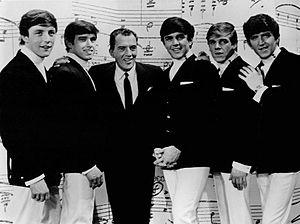
Une émission de variétés est un programme télévisé de divertissement, souvent diffusée en soirée. Commun aux chaines du monde entier, la variété est un des plus anciens formats, apparut dès les tout début de la télévision qui tire son origine des spectacles de music-hall et des vaudevilles. Composé d'une variété de prestations, principalement des performances musicales et sketchs humoristiques, qui sont normalement présentés par un animateur. Parmi les autres types de performances on trouve aussi la magie, des numéros de cabaret, et de ventriloque. La variété se caractérise par sa grande diversité, allant des concerts télévisés, jusqu'aux télés-crochet. Le format de la variété a été un élément de base de la télévision depuis ses débuts jusqu'aux années 1980. Parmi les programmes de variété les plus notables figurent le concours Eurovision de la chanson, The Ed Sullivan Show, Top of the Pops, Taratata, The Voice. Bien qu'encore très répandue dans certaines parties du monde, le développement de la télévision multicanal et l'évolution du goût ont affecté la popularité et l'audience des émissions de variété.